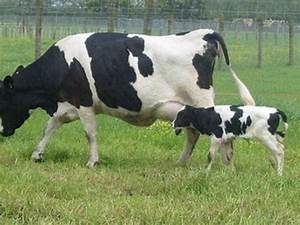
Label: mucca